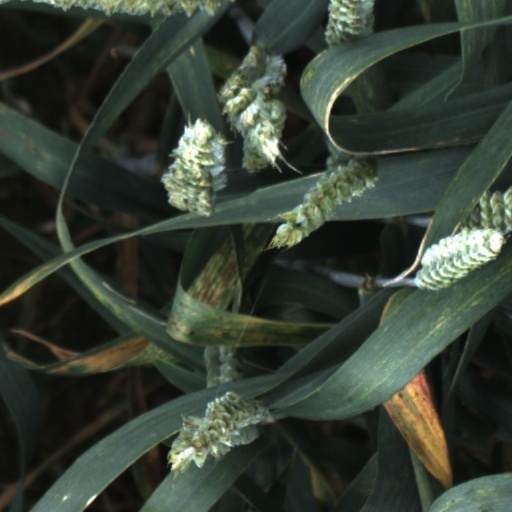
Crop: wheat